Lambdina vitraria

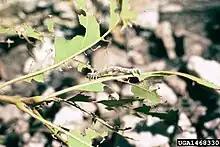
Caterpillar

The larva feeds on "Quercus" species, including "Quercus gambelii".